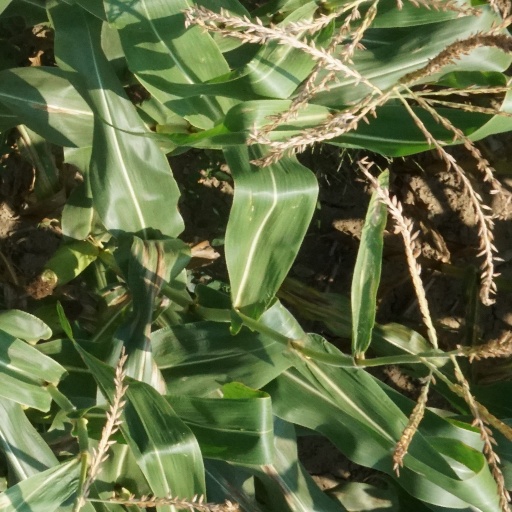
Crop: maize; corn